Arctic National Wildlife Refuge

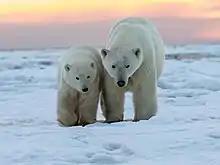
Two Polar Bears

The Arctic National Wildlife Refuge is directly connected to Polar Bears. These bears are known for traveling in the region to den and give birth. Nearly 50 of these species migrate along the coast to the refuge in September. These bears extend more than along the coast of Northern Alaska and Canada. Due to changes in climate, Polar bears are recorded to now spend more time on land waiting on new sea ice to form, as they depend on sea ice for much of their hunting. This limits their ability to hunt seals to build up fat for hibernation. Much controversial, the polar bears are widely affected by the climate change happening in this region. Pregnant females are forced to move onshore at unusual times to dig their dens. Usually, the bears are known to dig their dens in November, then give birth to one to two tiny cubs in December or January. The mothers then nurse and care for the young until March or early April, when they loom from the dens. After several days adapting to the outside environment, the families leave the dens. They move back to the sea ice to hunt ringed seals and other prey. The cubs always stay with their mothers for about the next two and a half years. Polar Bears follow the trace of current carrying sea ice which leads them to travel south. This often leads them to relying on trash abundances for nutrition. This food source impacts the health of polar bears negatively. They also begin targeting unusual animals as prey.